Brilliant blue FCF

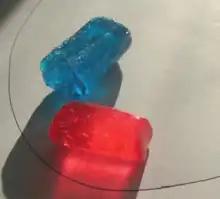
Blue and red Jolly Rancher candy. The blue color is brilliant blue FCF dye

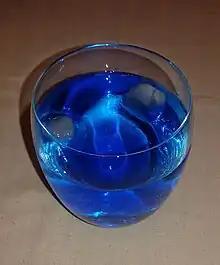
Vodka with Blue Curaçao syrup

Like many other color additives, the primary use of Blue No. 1 is to correct or enhance natural coloring or to give colorless compounds a vivid hue.